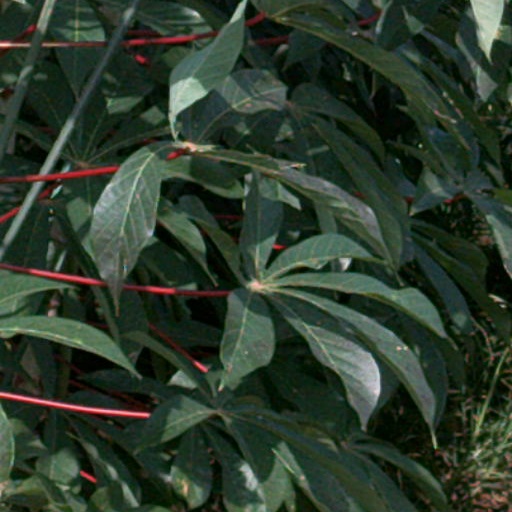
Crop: cassava